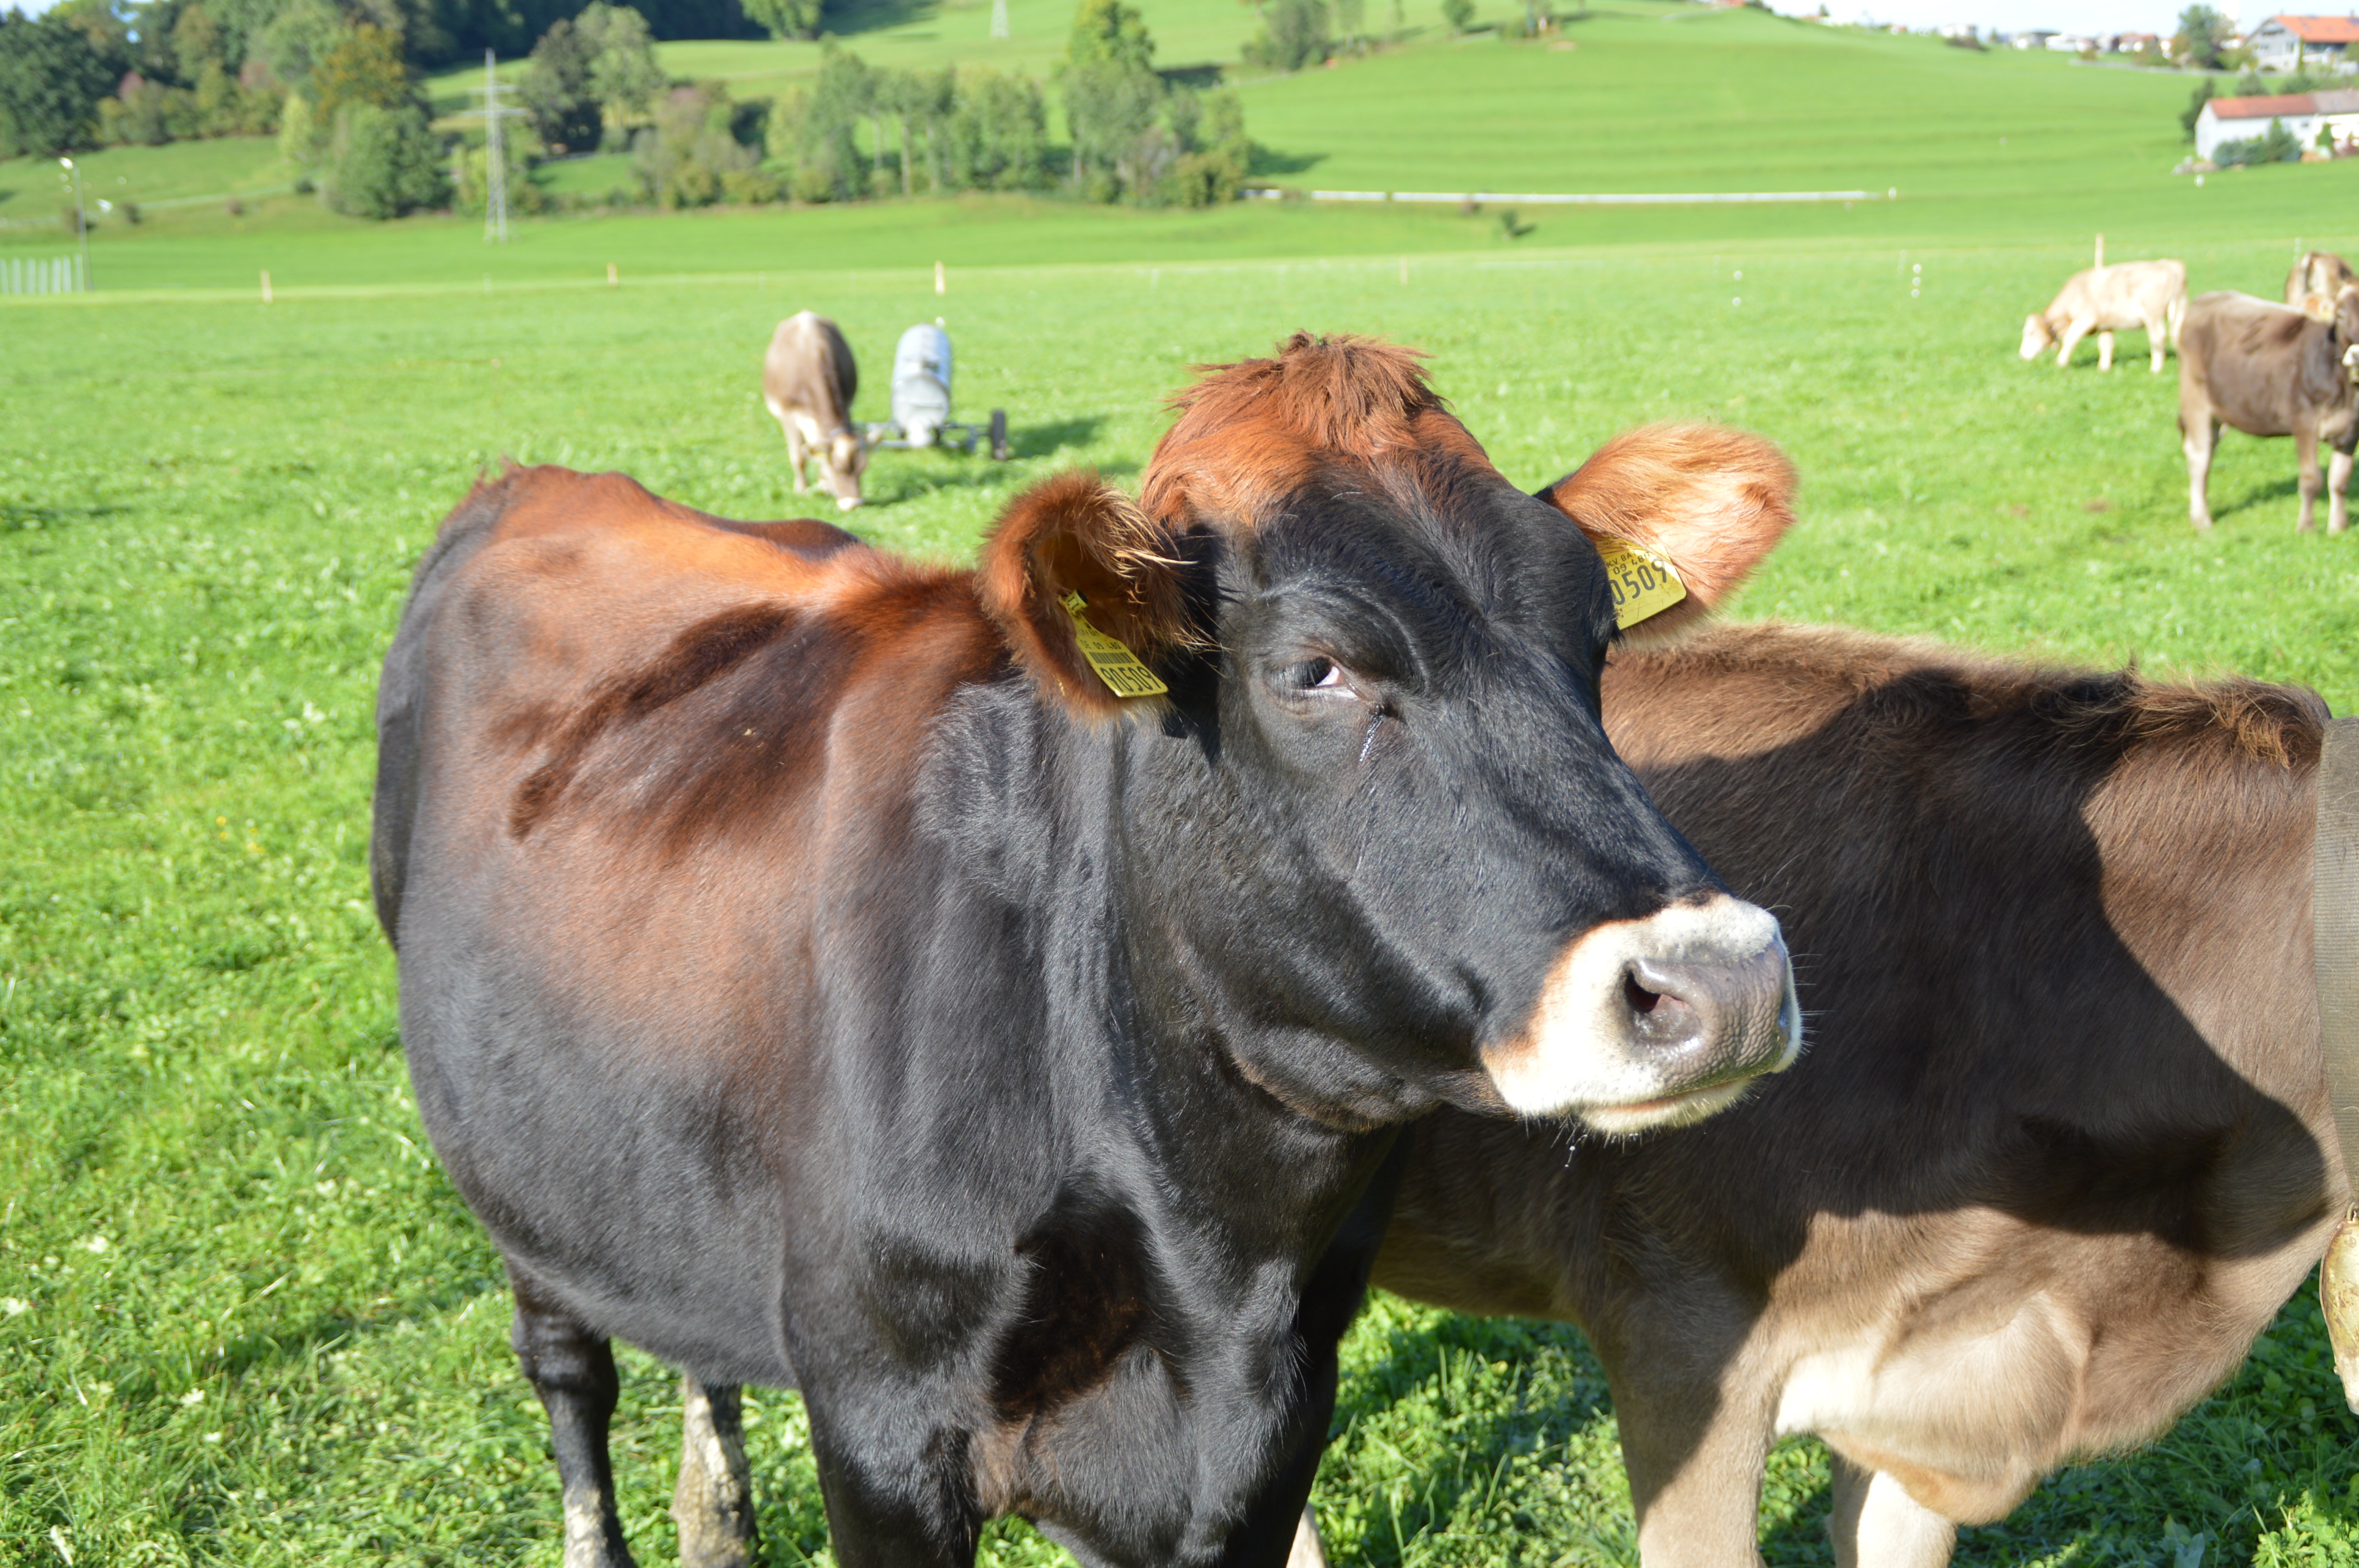
grass, field, farm, meadow, cow, cattle, herd, pasture, grazing, mammal, agriculture, fauna, bull, grassland, vertebrate, allg u, types, dairy cattle, dairy cow, cattle like mammal